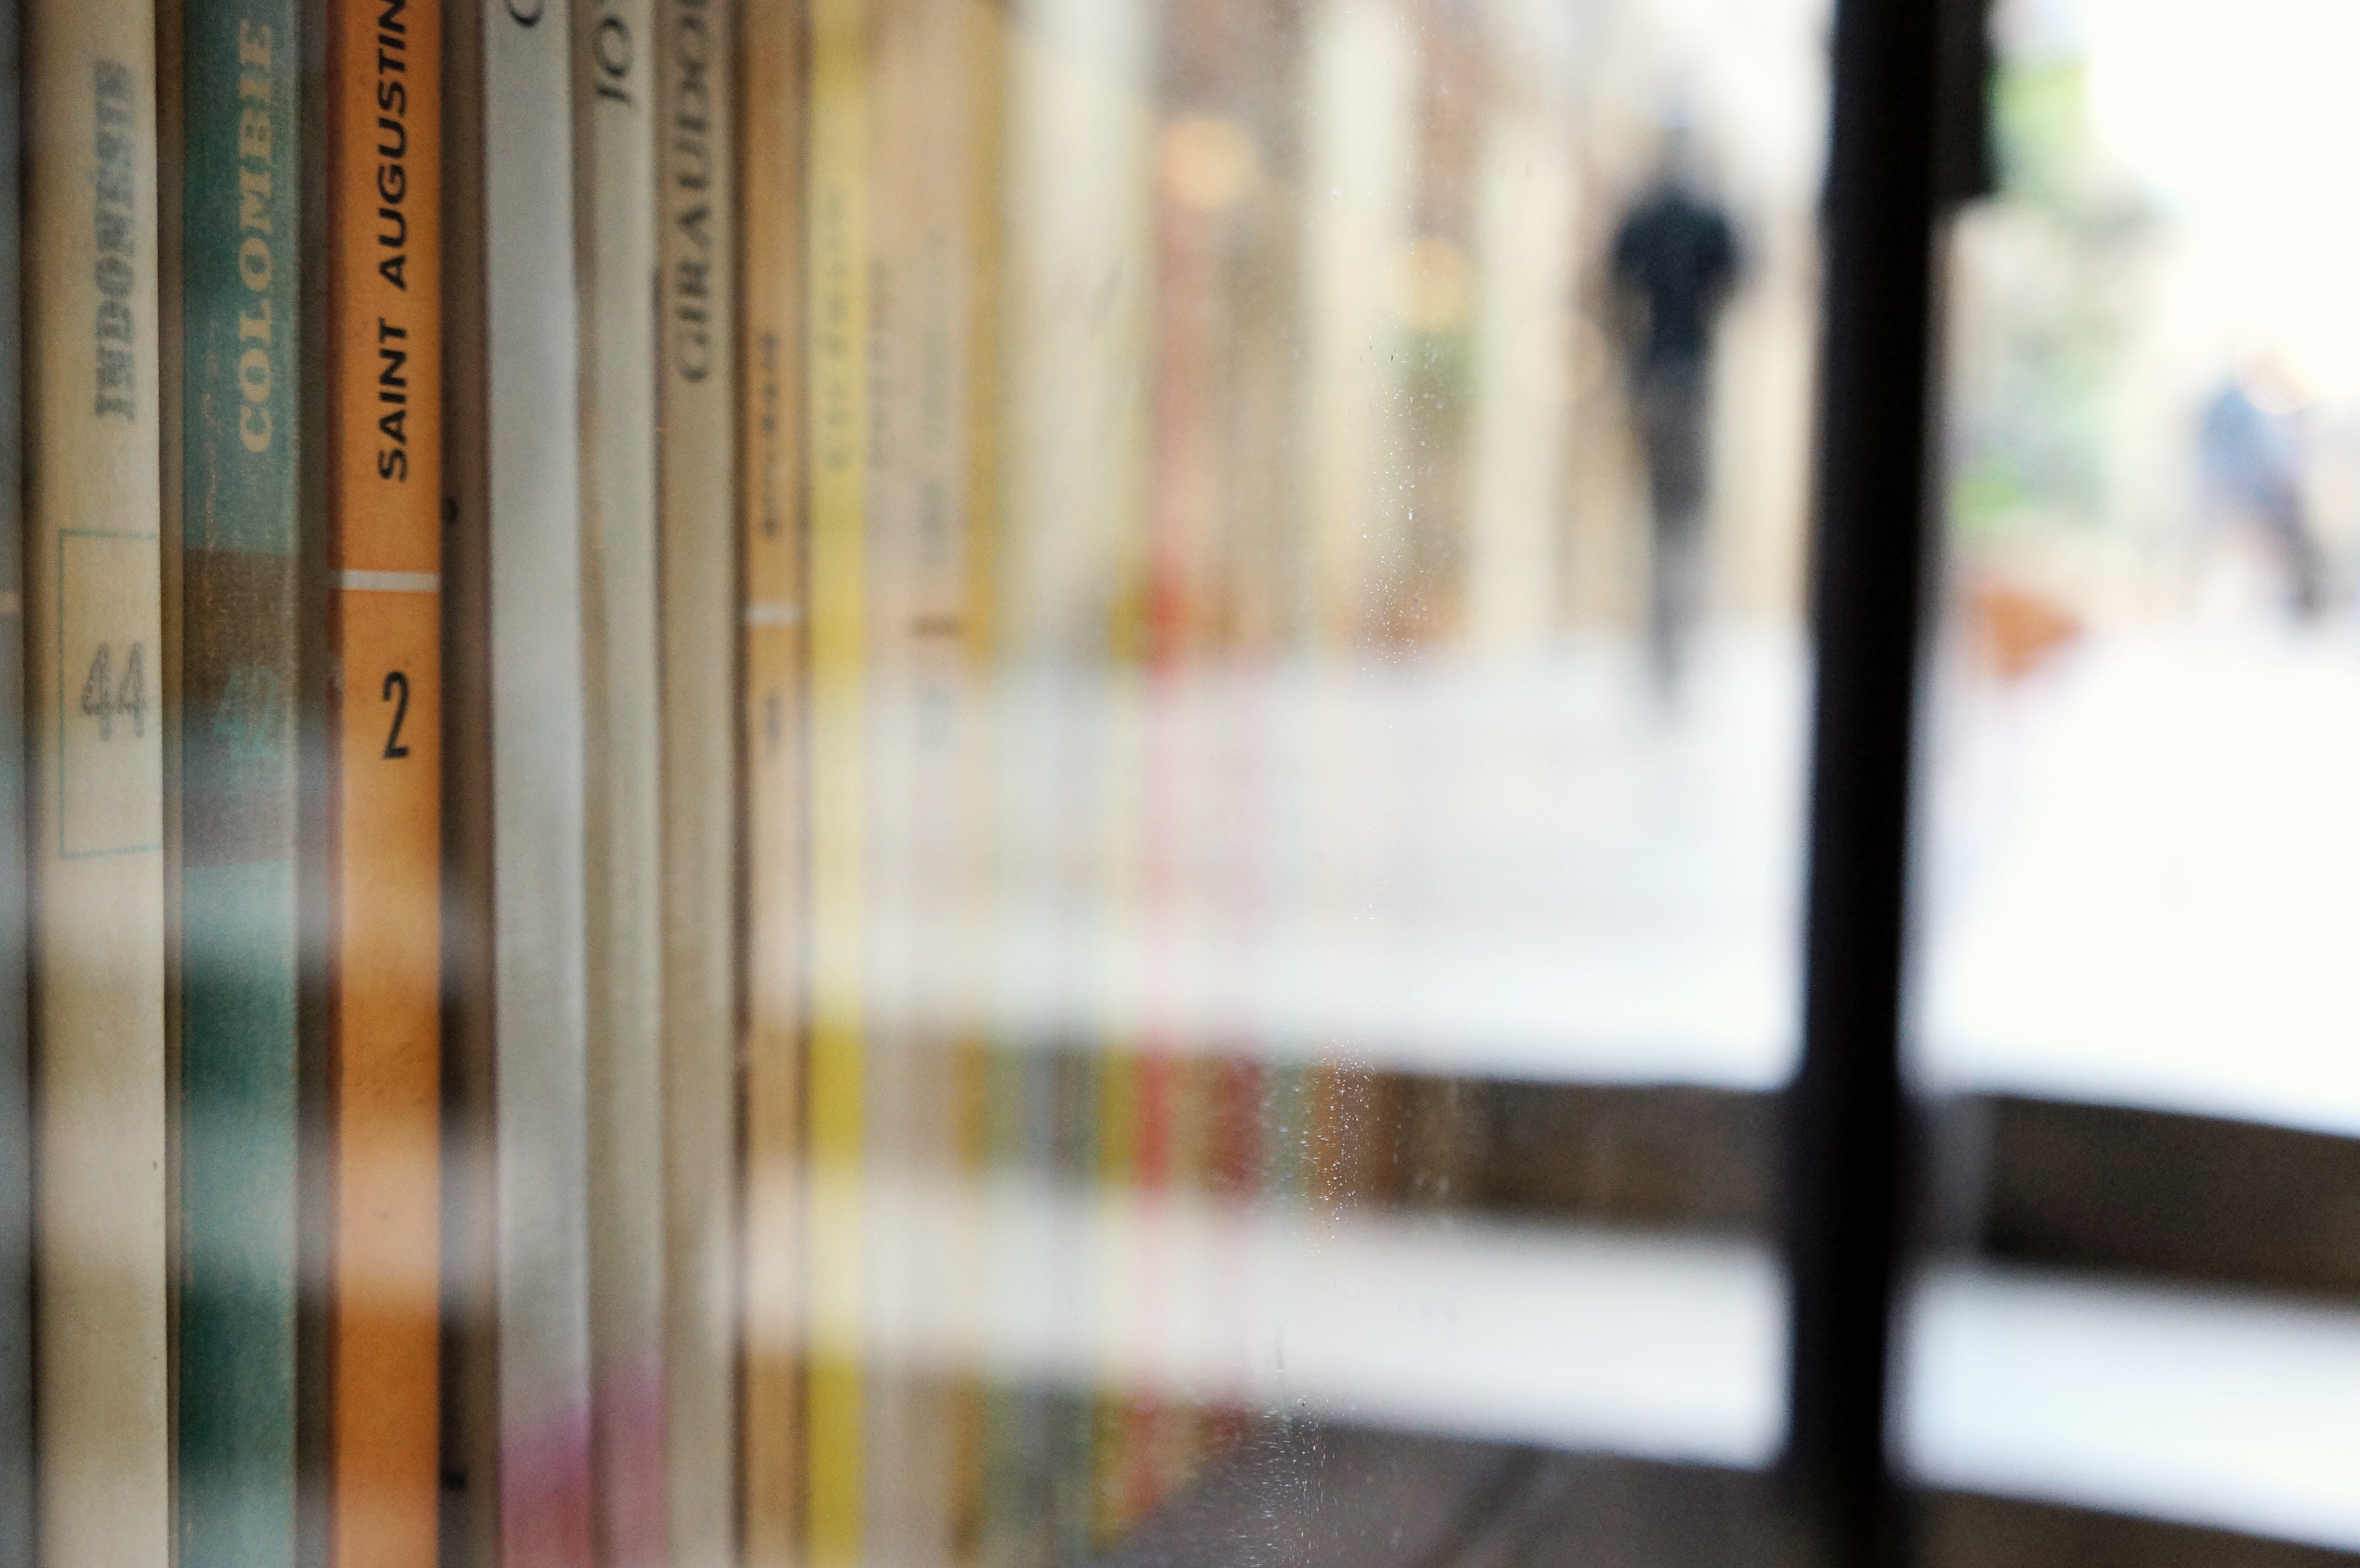
window, color, interior design, design, shape, window covering